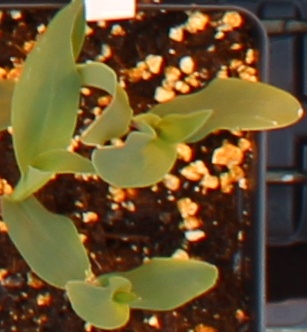
Label: Corn